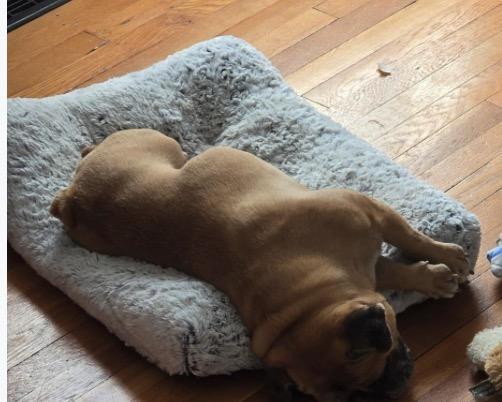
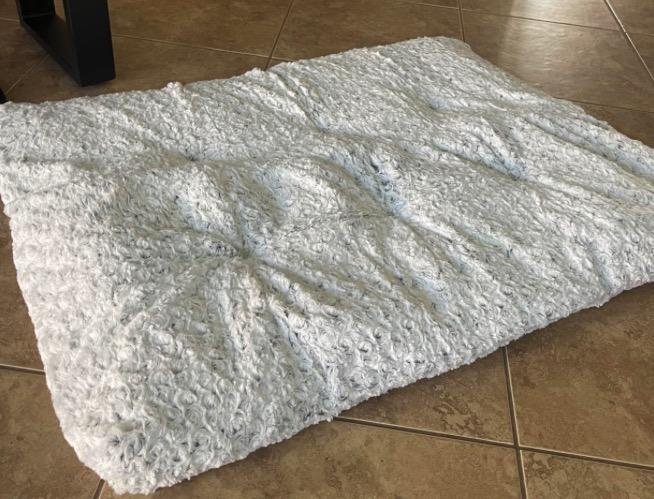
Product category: misc
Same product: yes